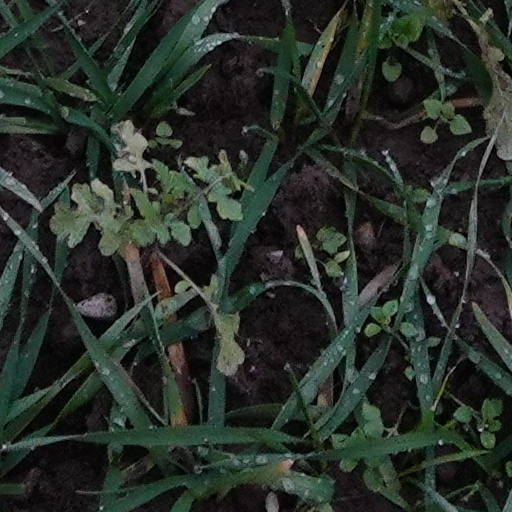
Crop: wheat